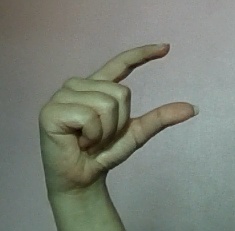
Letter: dal